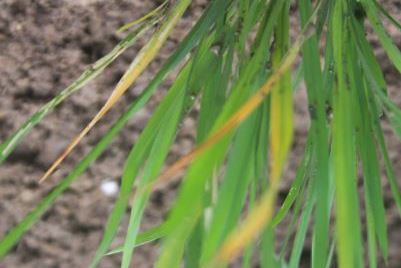
Disease: Tungro